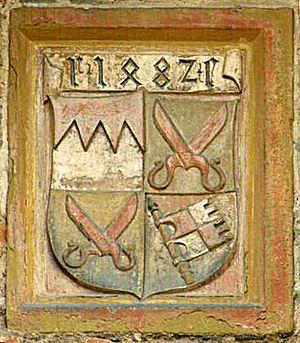
Rudolf II. von Scherenberg est prince-évêque de Wurtzbourg de 1466 à sa mort.